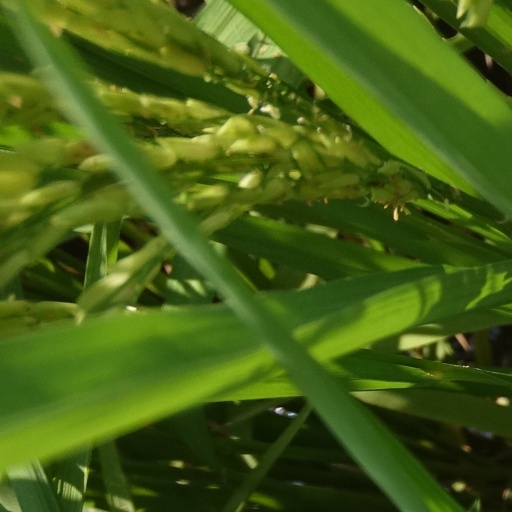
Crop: rice